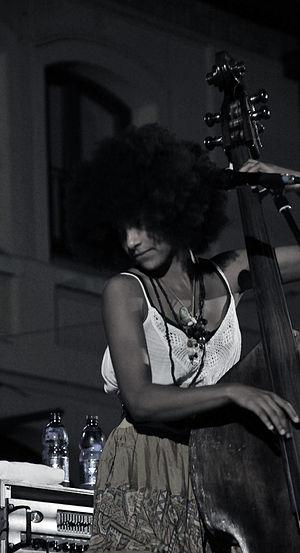
Esperanza Spalding par Alessandra Freguja
Jazz en ville est un festival de jazz qui se tient tous les ans à Vannes, en Bretagne, pendant la saison estivale. Il fait suite à Jazz à Vannes, créé en 1980 par Jean-Philippe Breton, dont la dernière édition s'est tenue en 2015.